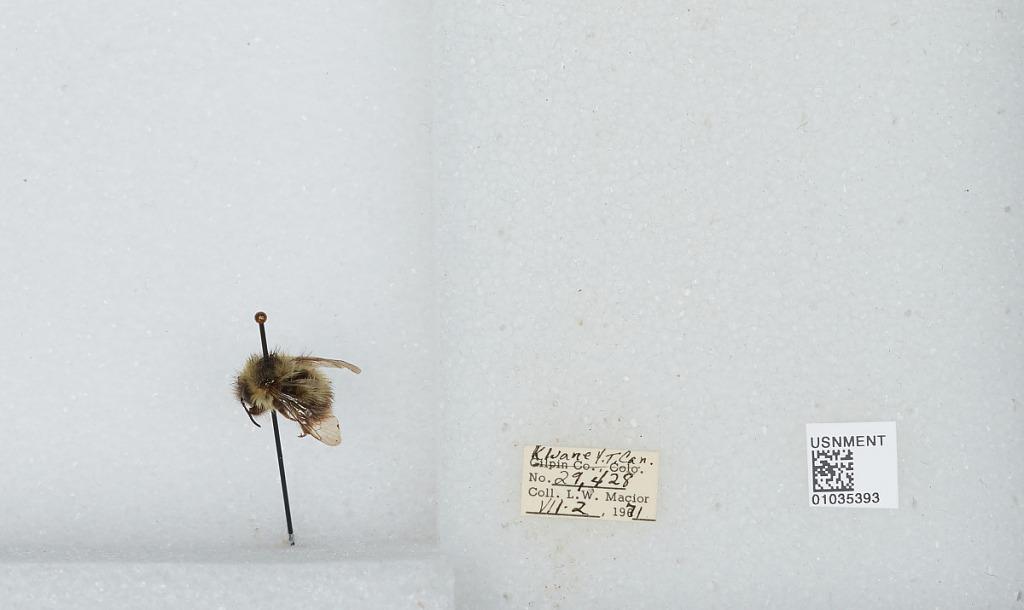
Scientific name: Bombus (Pyrobombus) mixtus Cresson
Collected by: L. Macior
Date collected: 1971-7-2
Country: Canada
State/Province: Yukon Territory
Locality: Kluane
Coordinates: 60.75, -139.5